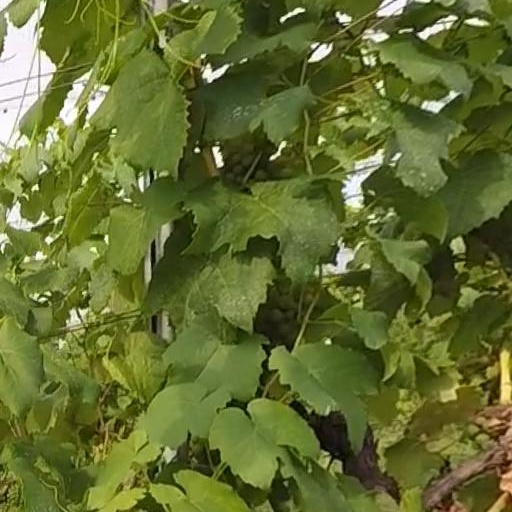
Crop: grape